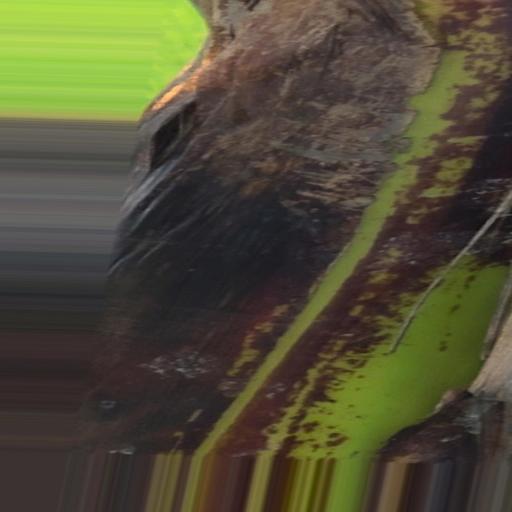
Label: bract_mosaic_virus